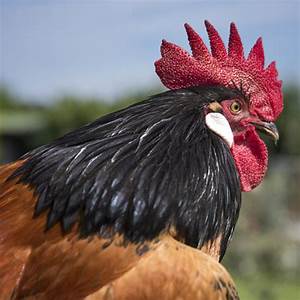
Label: gallina